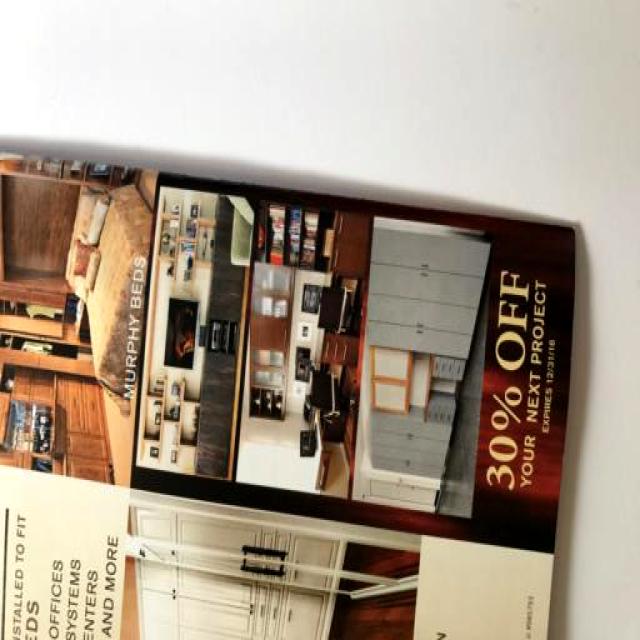
Label: Paper